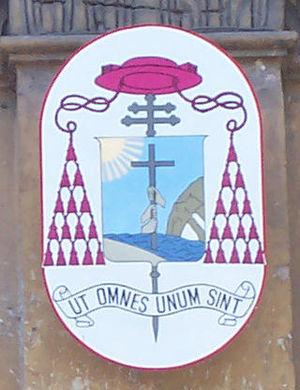
Armand Gaétan Razafindratandra, né le 7 août 1925 à Ambohimalaza à Madagascar et mort le 9 janvier 2010 à Majunga, est un cardinal malgache, archevêque de Tananarive de 1994 à 2005.